Finca Vigía

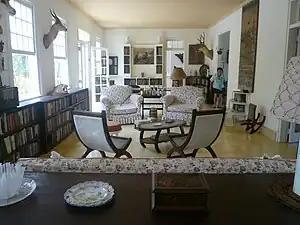
The main living-room of the Finca Vigía

Finca Vigía ("Lookout Farm") is a house in San Francisco de Paula Ward in Havana, Cuba which was once the residence of Ernest Hemingway. Like Hemingway's Key West home, it is now a museum. The building was constructed in 1886.